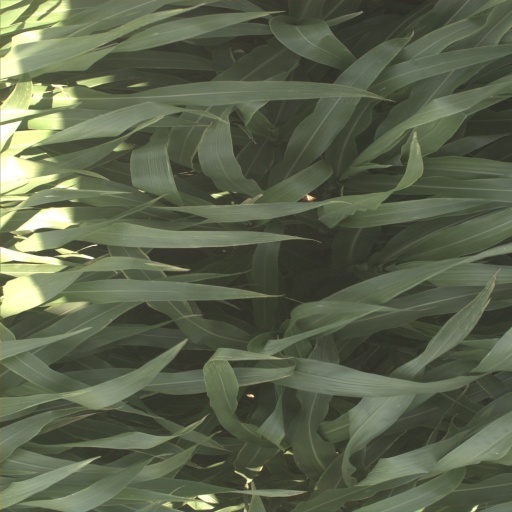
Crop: sorghum